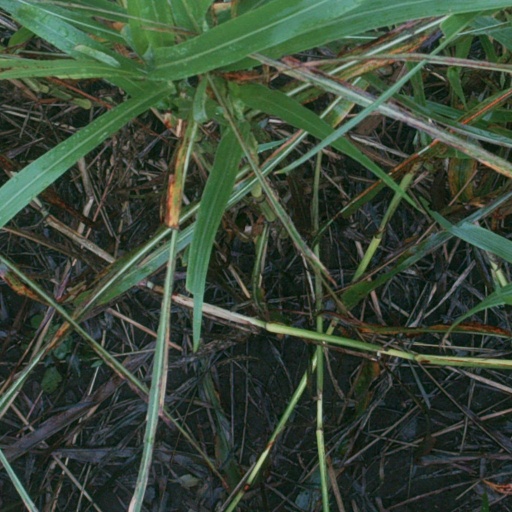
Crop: sorghum